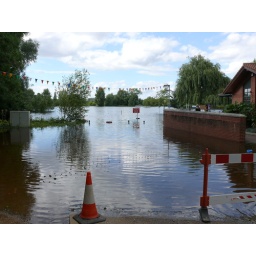
A flooded car park and field in Osney